Aelia Eudoxia

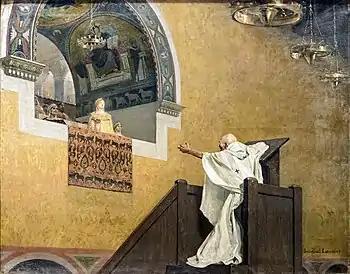
John Chrysostom confronting Aelia Eudoxia, in a 19th-century painting by Jean-Paul Laurens

Her role in the ecclesiastical affairs of her time is relatively well recorded. She became a patron to the faction of the Christian Church accepting the Nicene Creed and was reported by Socrates of Constantinople to have financed nighttime anti-Arian processions in Constantinople. She also presided in public celebrations over the arrival of new relics of Christian martyrs to the city and joined nightly vigils herself. She was consistently reported to act alone in religious matters; and her husband Arcadius generally remained absent from public events.